Medical facilities in Tulsa

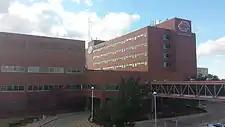
Oklahoma State University Medical Center, a hospital located in Tulsa, Oklahoma, on November 1, 2013

In 1900, a smallpox epidemic struck Tulsa. Surgeon Fred S. Clinton and four Tulsa businessmen (J. H. McBirney, Sam H. McBirney, Vic Pranter and Jack Dietz) set up a hospital for contagious patients in a six-room cottage near Archer Avenue and Greenwood Street. Clinton was the acknowledged leader, while the other four each invested fifty dollars to equip the facility and served as trustees. After the epidemic had passed, the facility was used for other types of patients. The facility closed after only one year of operation, apparently without even receiving a formal name.